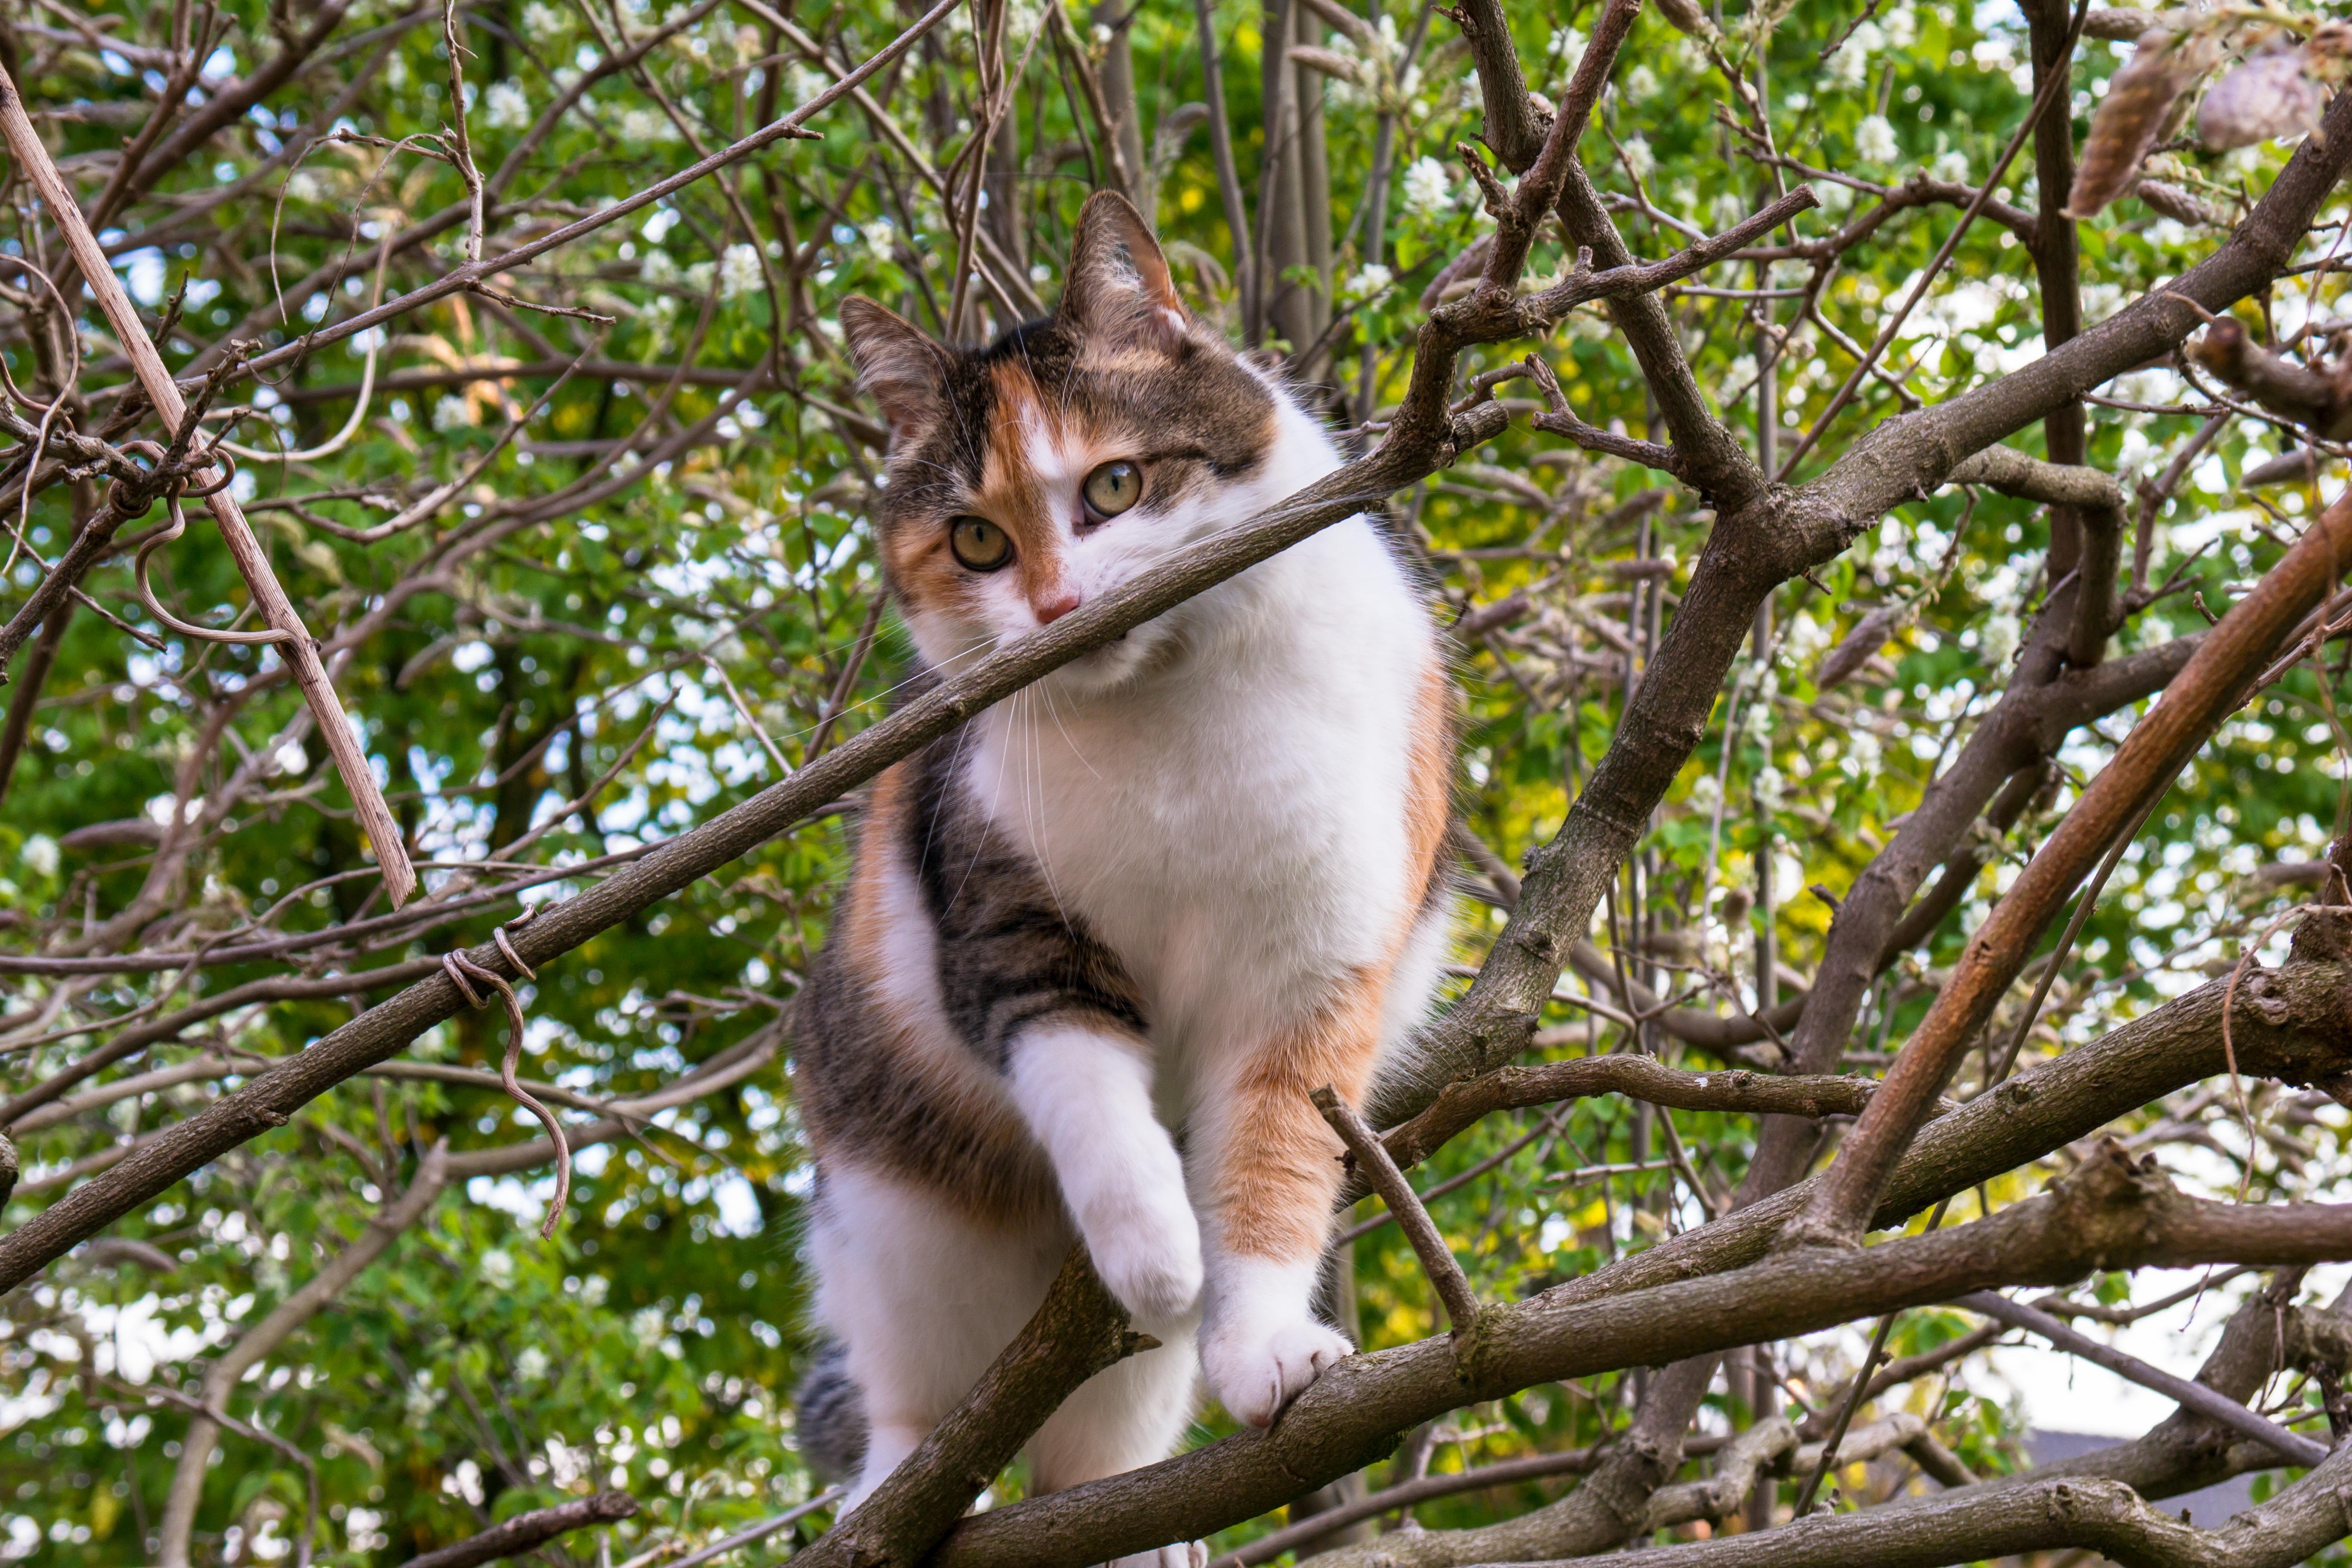
tree, nature, forest, branch, flower, wildlife, jungle, cat, mammal, fauna, climb, aesthetic, branches, vertebrate, woodland, habitat, marsupial, domestic cat, lucky cat, woody plant